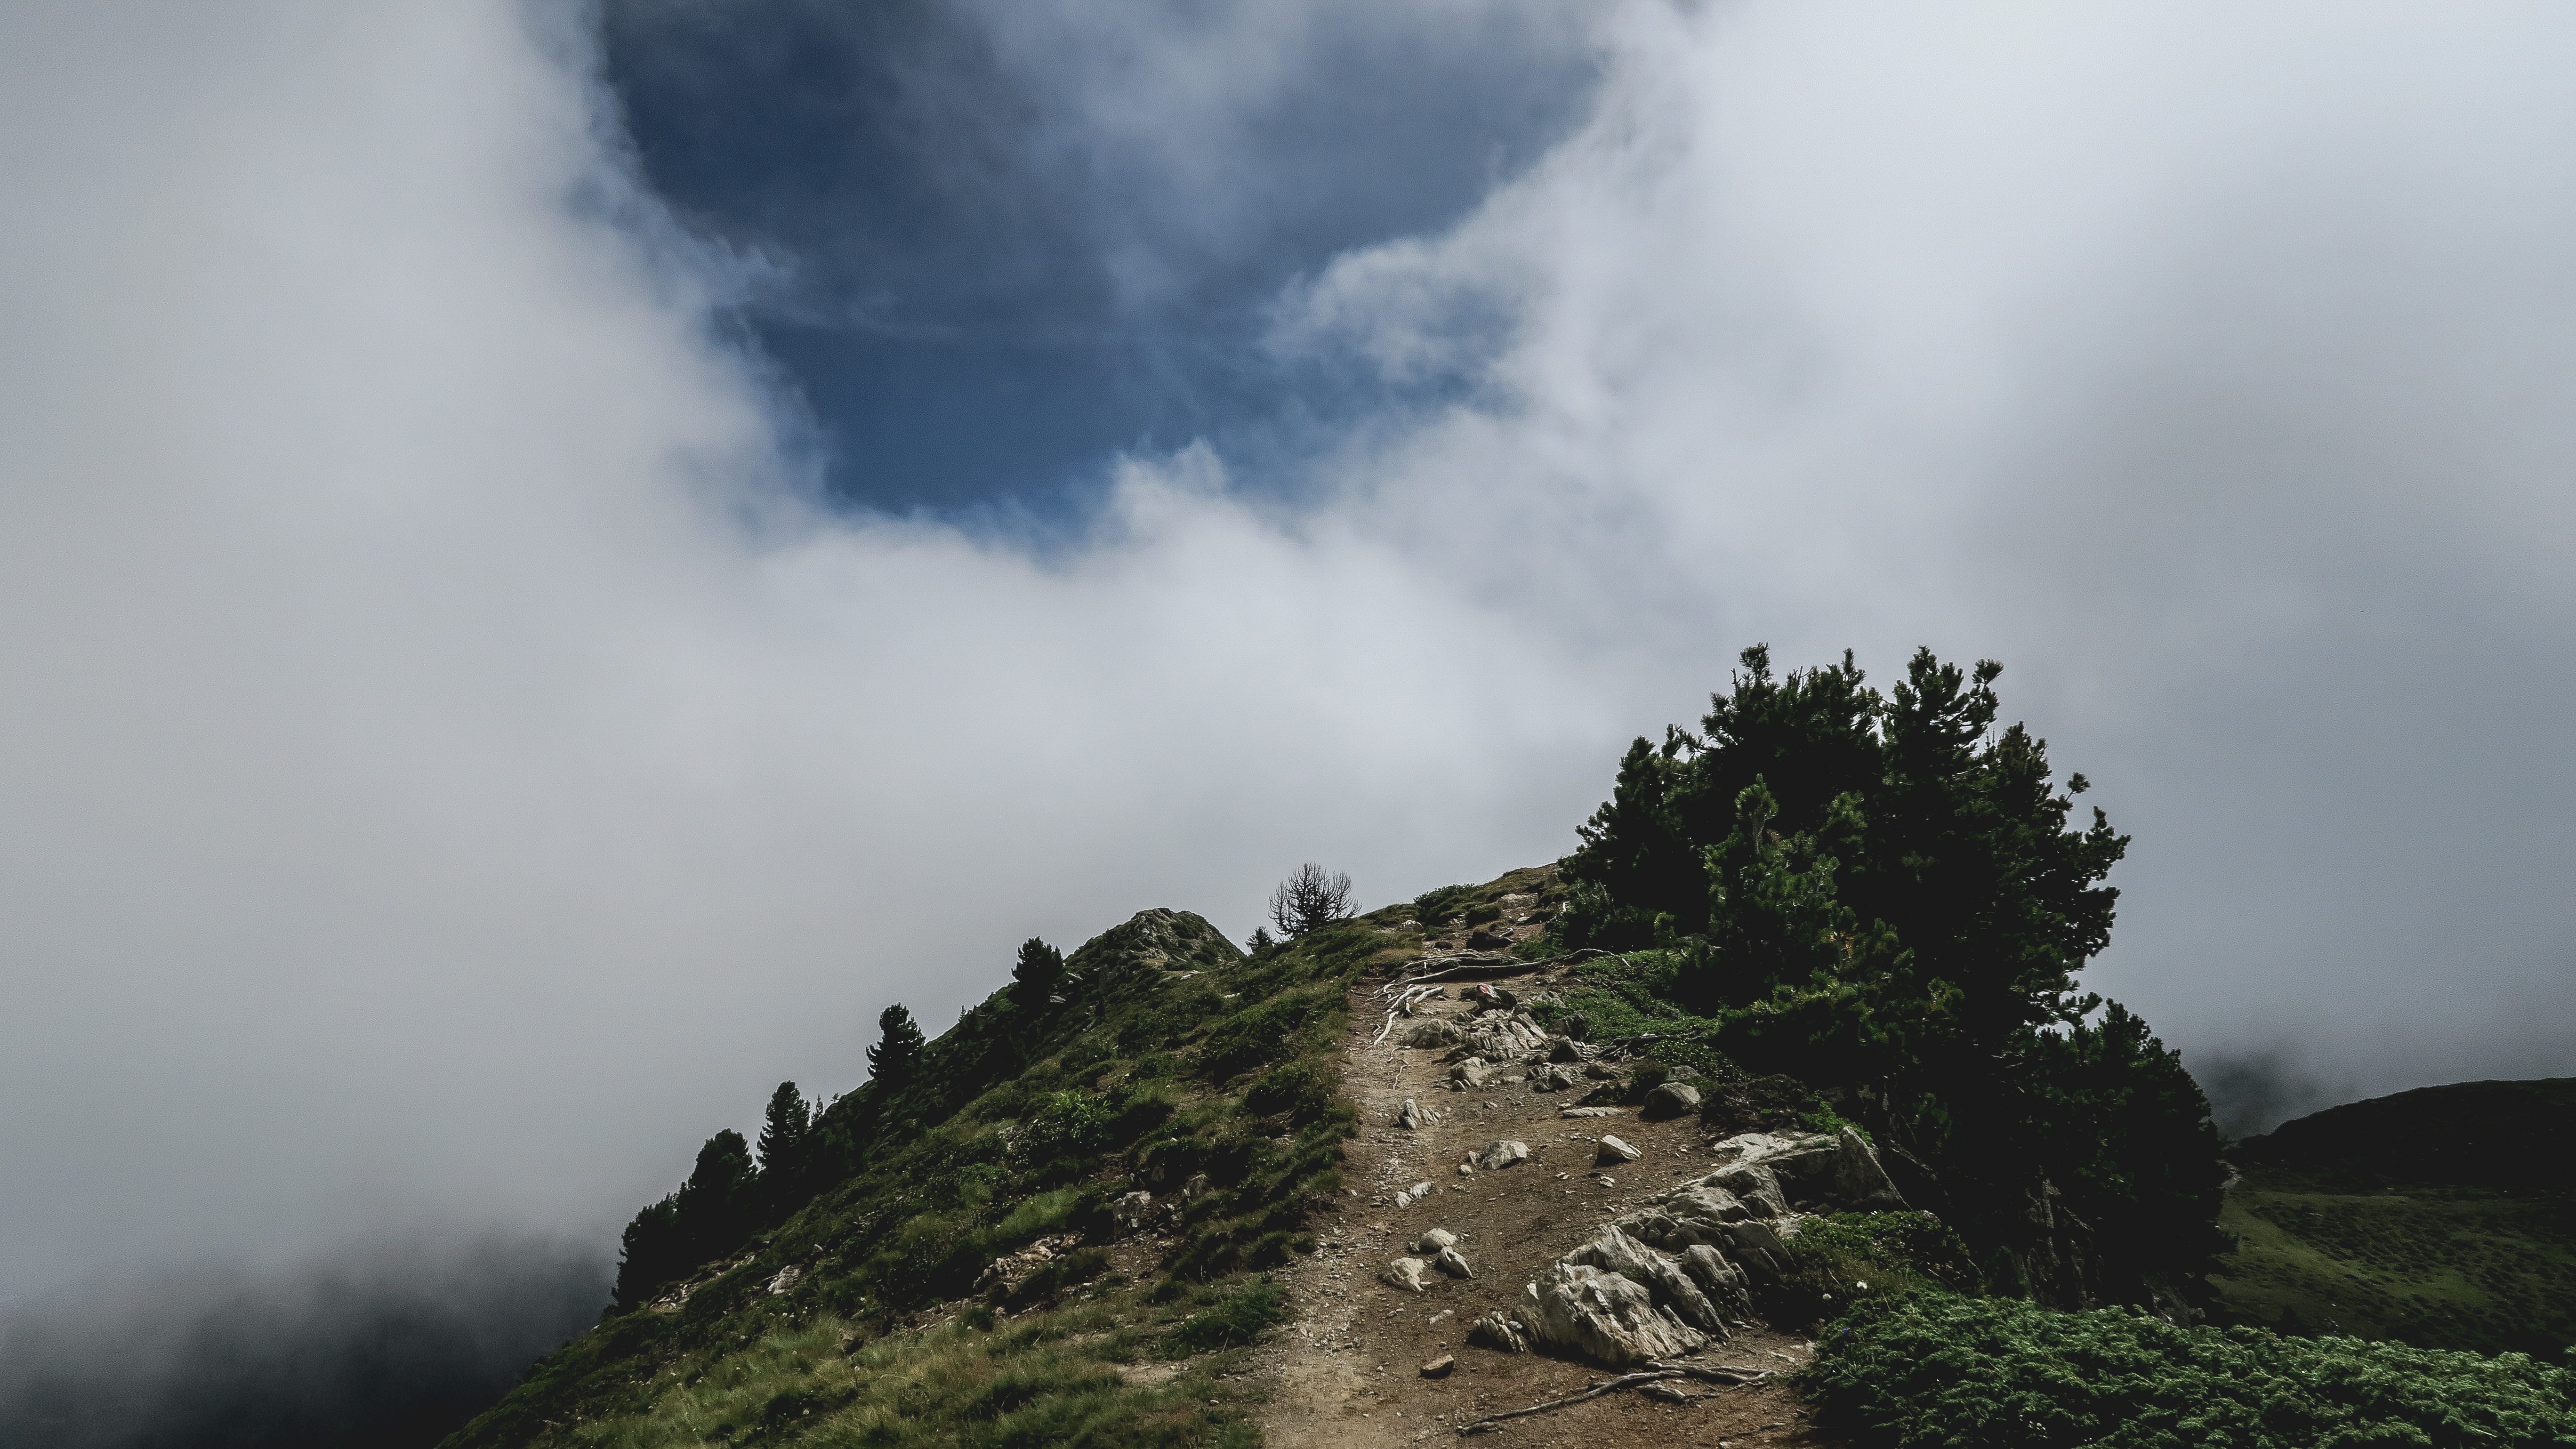
tree, nature, path, mountain, cloud, sky, hill, mountain range, weather, terrain, ridge, summit, landform, geographical feature, atmospheric phenomenon, mountainous landforms, geological phenomenon